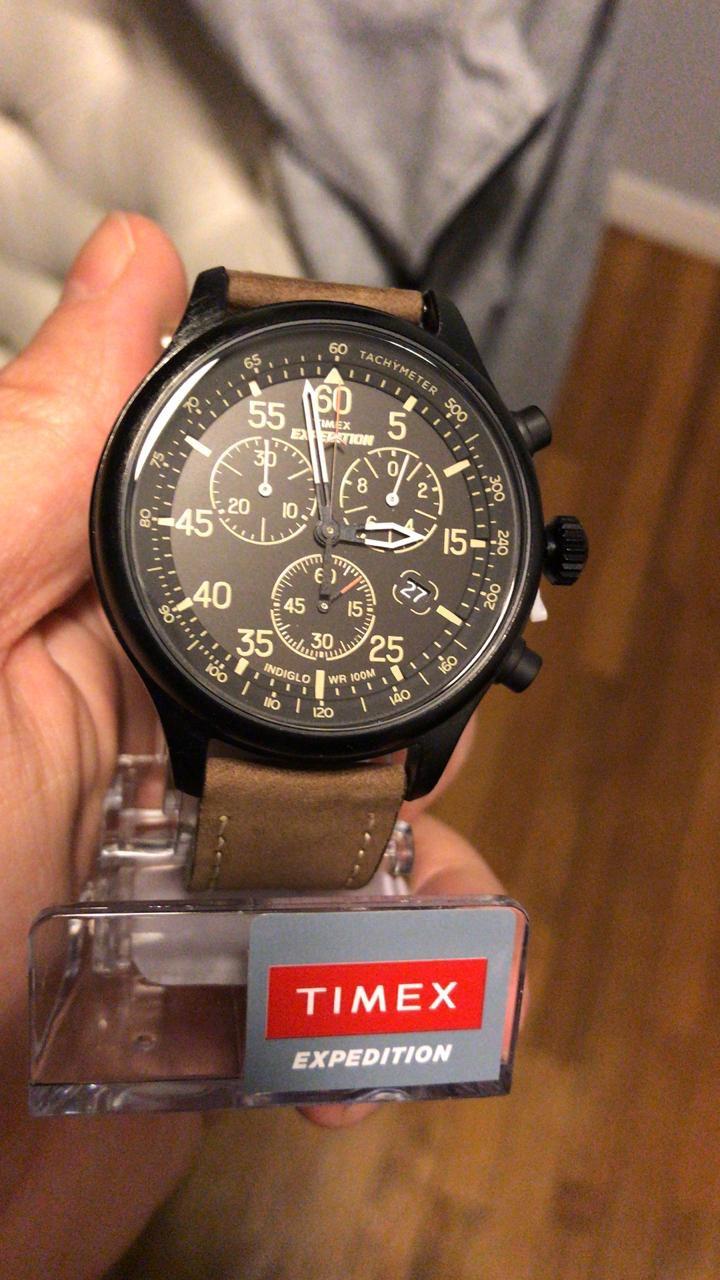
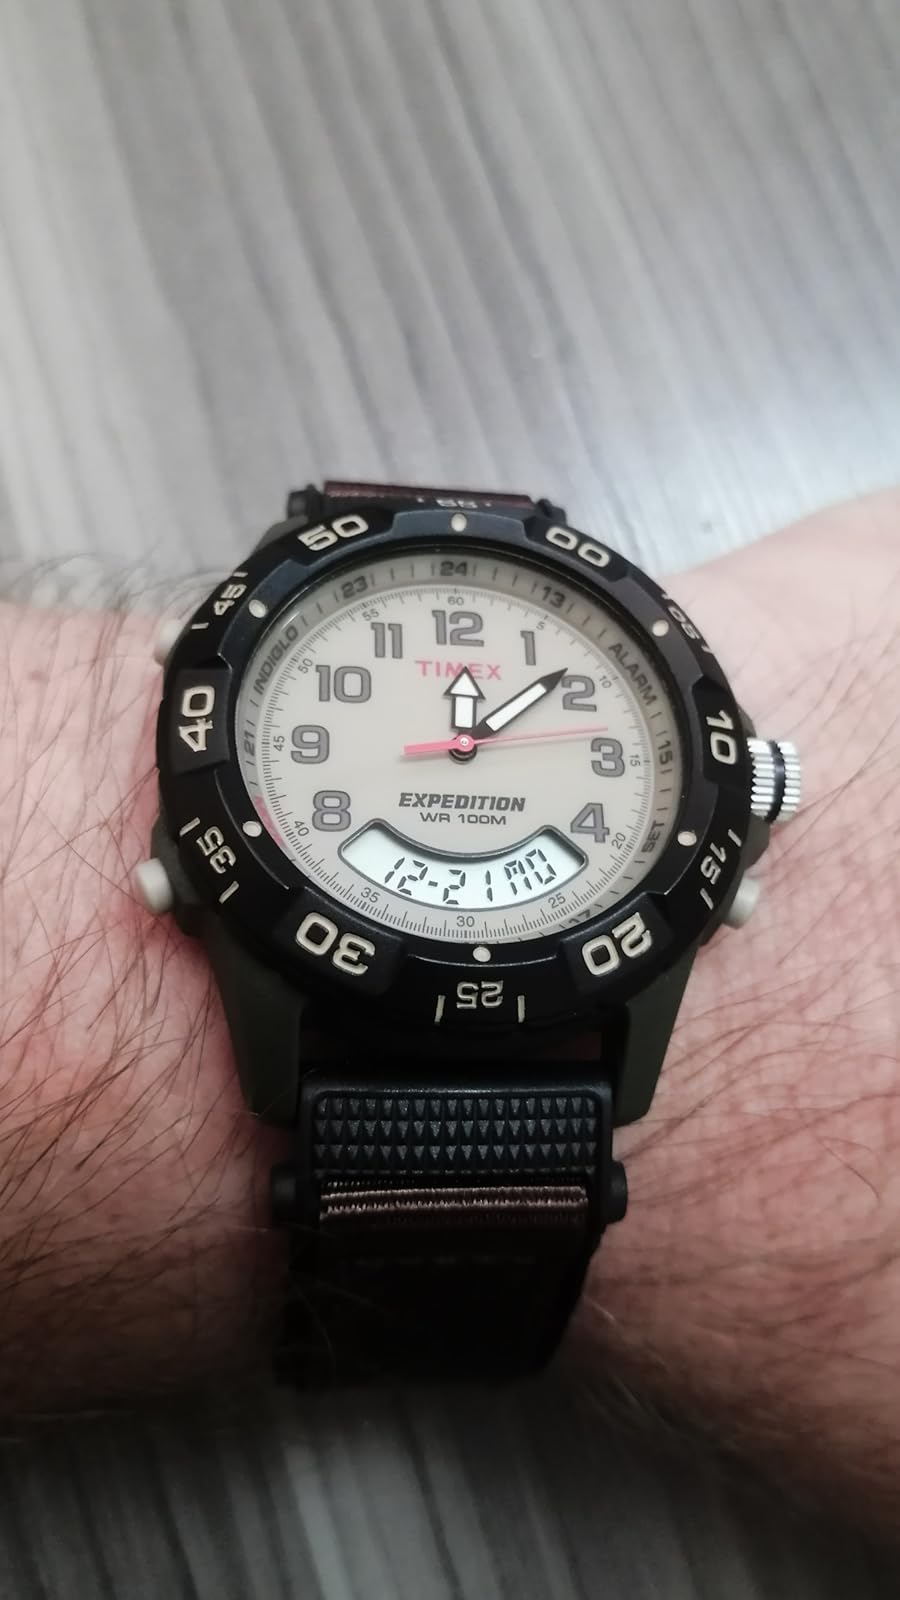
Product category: accessories_watch
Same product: no